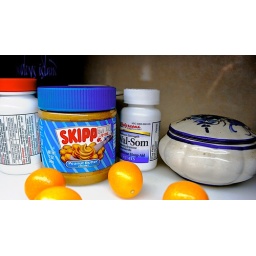
The shelf above the kitchen sink.